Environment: real
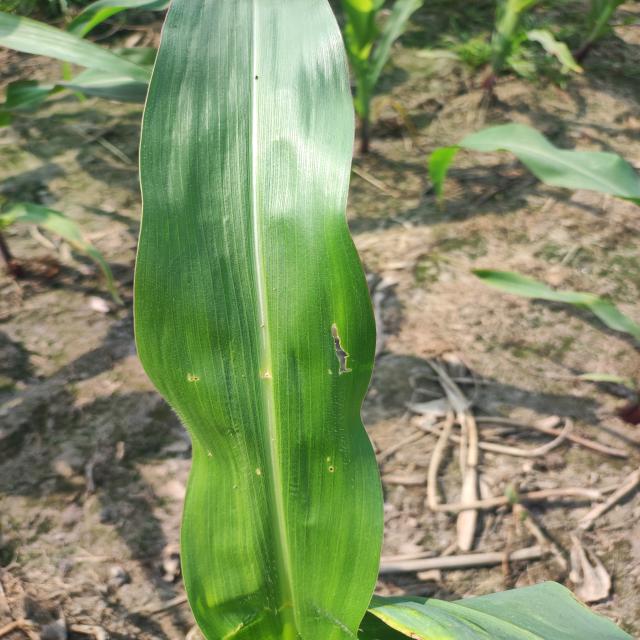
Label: fall_armyworm